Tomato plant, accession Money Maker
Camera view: horizontal (90 deg, fisheye); turntable rotation: 330 degrees
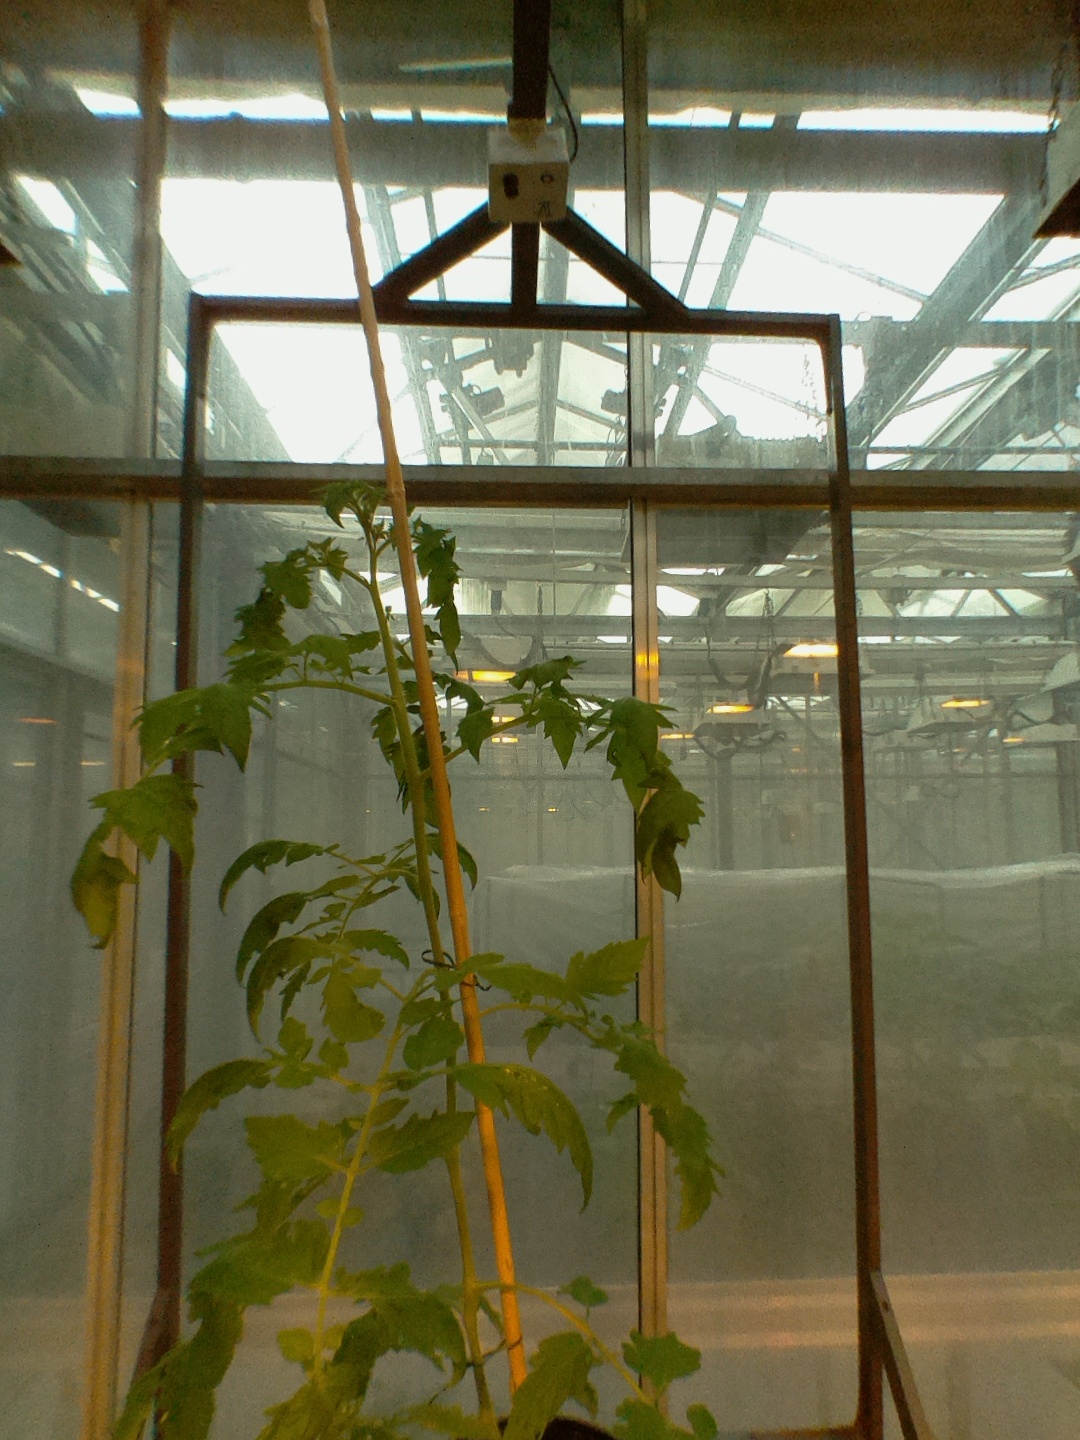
BBCH growth stage 20: First Side shoot start formed